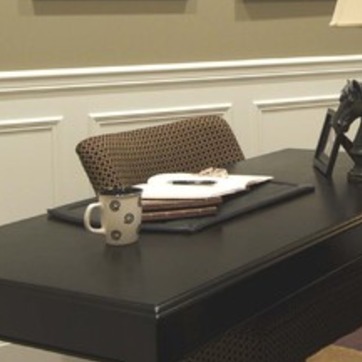
Material: paper